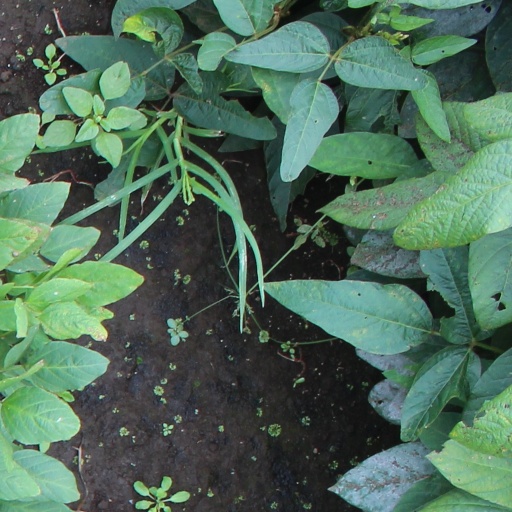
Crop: soybean